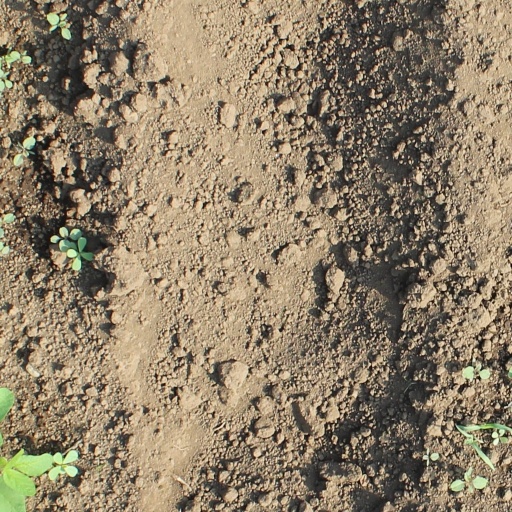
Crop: soybean